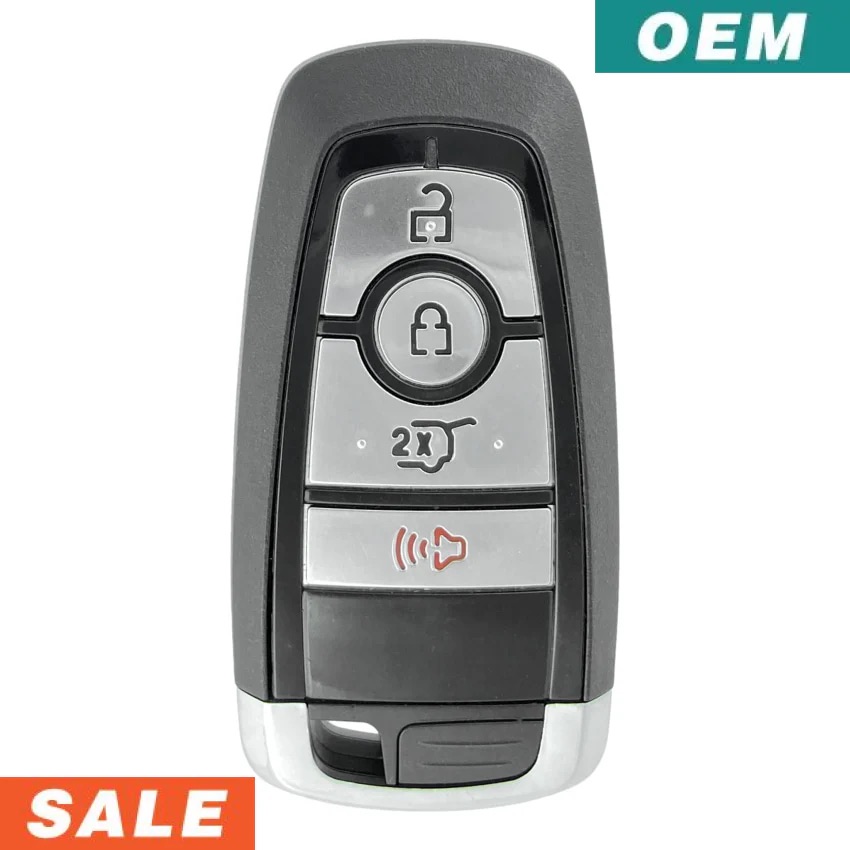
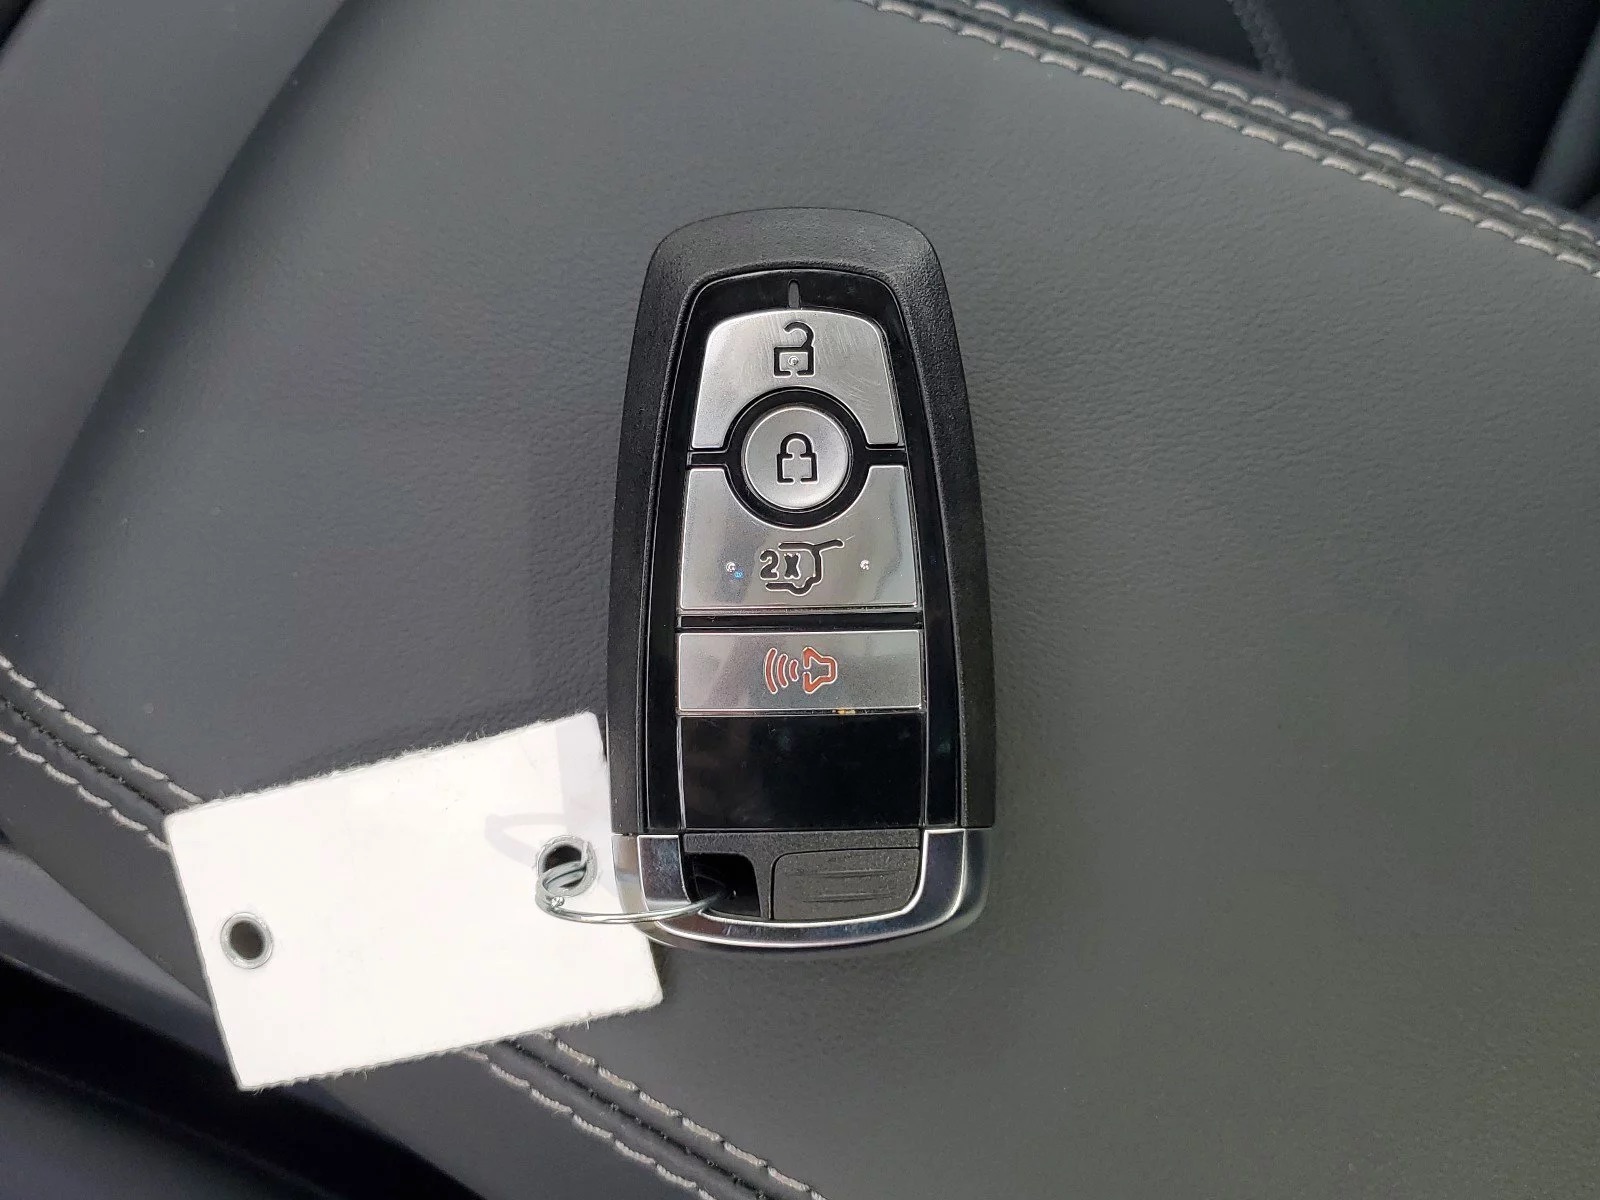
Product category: misc
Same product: yes